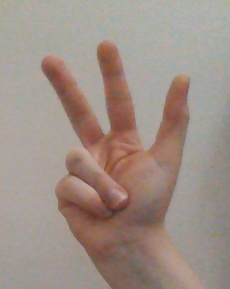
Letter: al